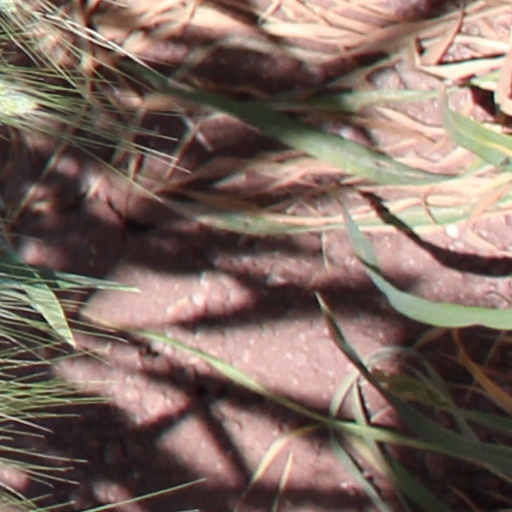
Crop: wheat